Shibuya

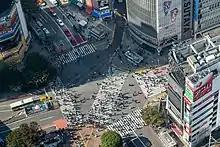
Shibuya's scramble crossing from Shibuya Sky observation deck

Shibuya is run by a city assembly of 34 elected members. The mayor is Ken Hasebe, an independent.